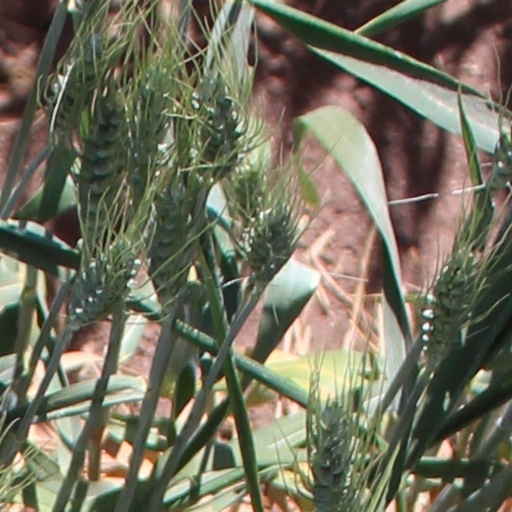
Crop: wheat